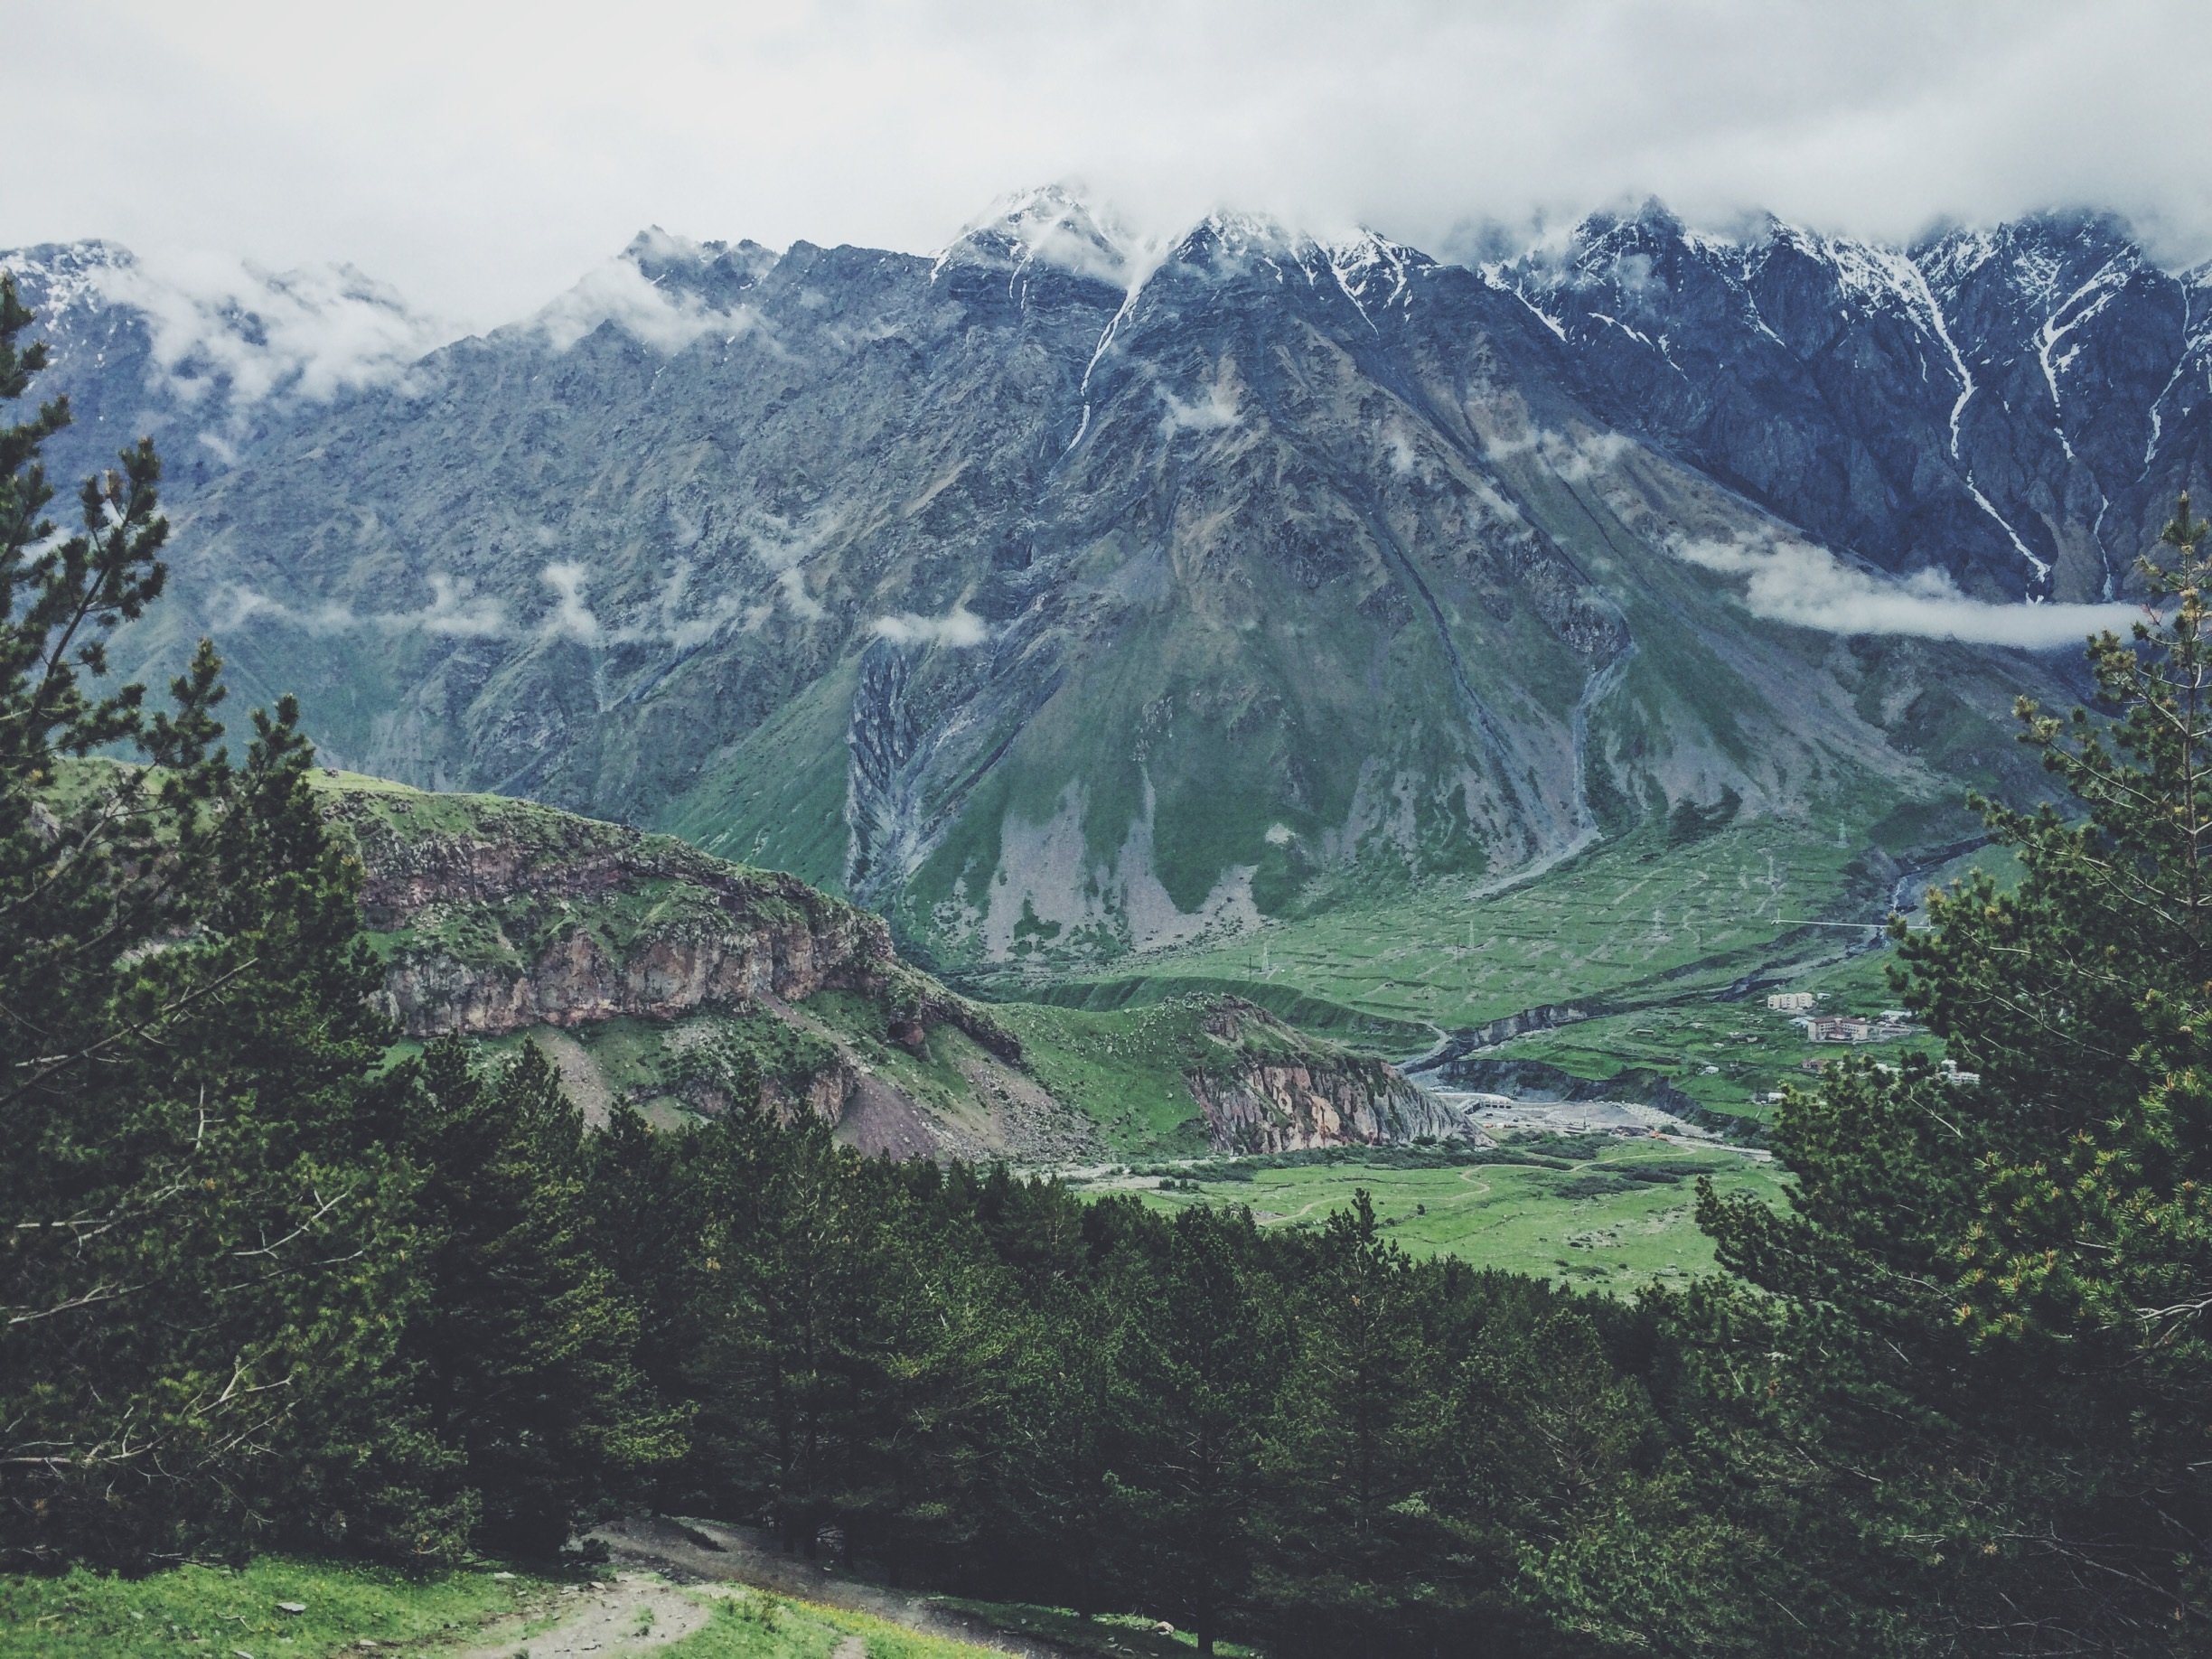
landscape, wilderness, mountain, hill, valley, mountain range, highland, ridge, alps, plateau, fell, cirque, landform, aerial photography, mountain pass, hill station, geographical feature, mountainous landforms, geological phenomenon